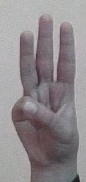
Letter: thaa